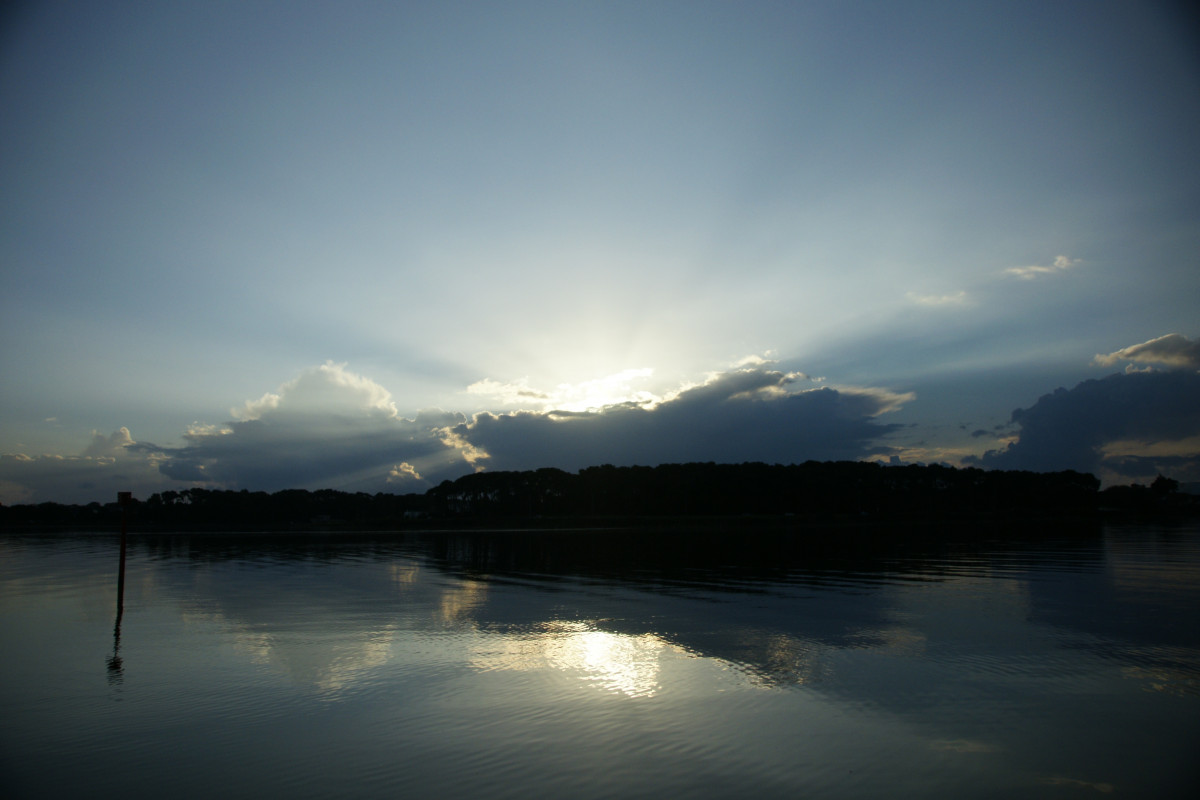
Tags: horizon, cloud, sky, sun, sunrise, sunset, sunlight, morning, lake, dawn, river, dusk, evening, reflection, vehicle, bay, reservoir, body of water, loch, meteorological phenomenon